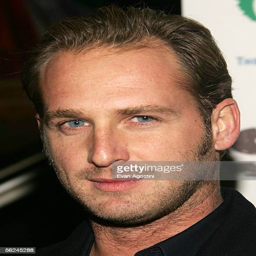
actor attends the premiere at the theatre